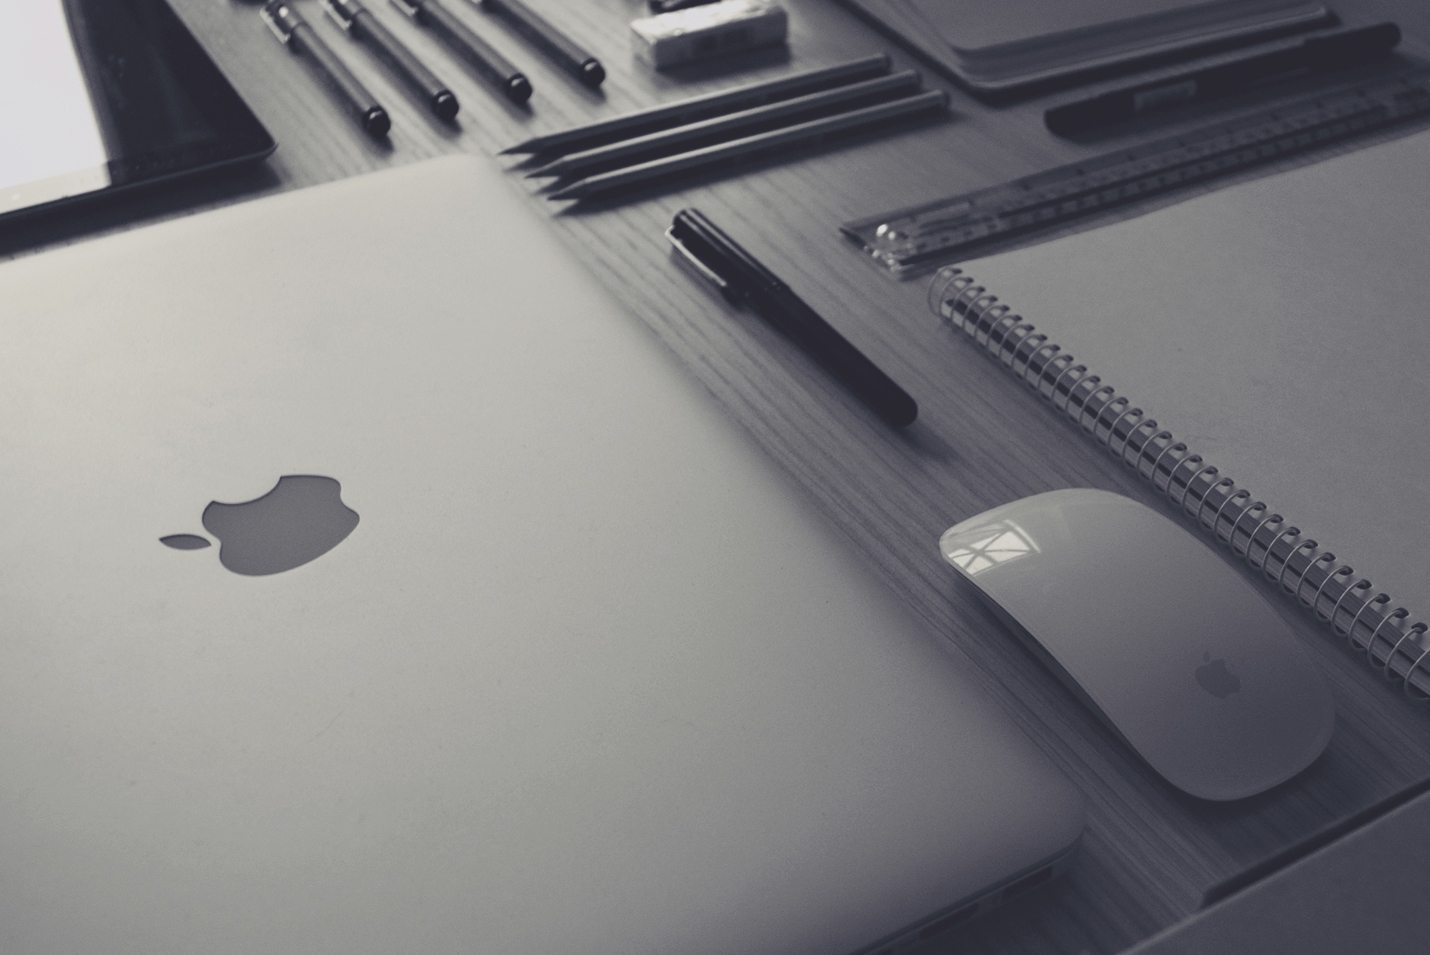
white, black, design, technology, Material property, black and white, electronic device, photography, metal, cloud, illustration, gadget, logo